146th Airlift Wing

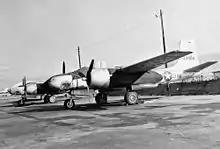
B-26C of the 115th Light Bombardment Squadron, Van Nuys Airport, 1950.

At the end of October 1950, the Air National Guard converted to the wing-base (Hobson Plan) organization. As a result, the 62d Fighter Wing was withdrawn from the California ANG and was inactivated on 31 October 1950. The 146th Composite Wing was established by the National Guard Bureau, allocated to the state of California, recognized and activated 1 November 1950; assuming the personnel, equipment, and mission of the inactivated 62d Fighter Wing.